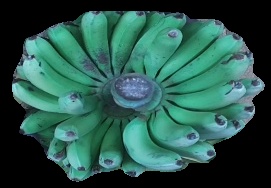
Variety: pachbale
Grade: grade2